History of FC Desna Chernihiv

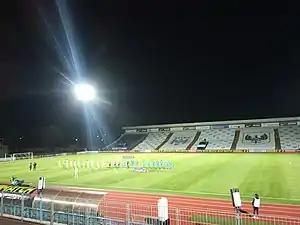

The team of masters was established in Chernihiv in 1960 under the name "Avanhard" as part of the republican Avanhard sports society and entering competitions of the class "B" competitions (concurrently Football Championship of the Ukrainian SSR). That year the Chernihiv team "Avanhard" would take part in the state football championship (challenge) among the Class B teams. The team was created on already existing Chernihiv city team that also was known as Avanhard and played earlier in republican level competitions. In 1960 "Avanhard Chernihiv", signed Viktor Bannikov for one year, considered one of the best goalkeepers in the Soviet Union earning the title of the best twice in 1964 and 1970 and distinguished Master of Sport of USSR (1991). In 1961, the stadium in the city of Chernihiv was named the Russian Soviet cosmonaut Yuri Gagarin and on 25 May 1964, he attended the stadium in person. From 1966 to 1979 the goalkeeper was Yuriy Hruznov from Chernihiv. In the "Avanhard Chernihiv"'s squad were included better footballers of the region (Chernihiv Oblast). Among them are goalkeeper V.Lomako, field players V.Kravchynskyi, Yu.Shkolnikov, O.Finkelberh, and others, in such way the chairman of regional council of sports societies and organizations V.Tatur informed readers of "Desnyanska Pravda" on 10 February 1960. "The team's coach is appointed a former Dynamo Kyiv player Aleksandr Shchanov. These days "Avanhard" will proceed with its training and in already the nearest future in Chernihiv will start reconstruction and upgrade of the city's stadium. In its construction will take part quite a few city residents, public, youth, and Komsomol activists". Over 26 seasons in the USSR championships, Desna played 1,099 matches, of which 380 won, 301 – tied and 418 – lost. They scored 1145 goals, conceded – 1251. In February, "Avanhard Chernihiv" took part in the winter championship of the Chernihiv Oblast (see Chernihiv Oblast Football Federation), and the team played their first official match on April 17, 1960, in Kirovohrad against the "Zirka" (0:3). The next match, "Avanhard" held a draw with Kyivan "Arsenal" (0:0), and then lost at its home field to "Lokomotyv" out of Vinnytsia (today FC Nyva Vinnytsia) with a score of 0:6. In May 1960, Aleksandr Shchanov was dismissed. The duties of a head coach were performed by his assistant Anatoliy Zhigan, who was approved in this position in July 1960. In its first season in the USSR championship, the team took 16th place out of 17 teams in the 1st zone of the Ukrainian Class B class (second tier) and won relegation playoff against Avanhard Pryluky to stay in the league. In 1961 the team received the name "Desna". According to the results of the 1961 season, Desna took the 5th place in its group and the 10th place in the final of the Ukrainian SSR (class "B"). Among all the Ukrainian teams of the championship of the USSR Chernihiv team was the 13th. In 1962, the team was coached by Yevgeny Goryansky and in 1965 Desna achieved its highest achievement in the Soviet Union era. Defeating six opponents, including class "A" teams – "Shinnik" and "Neftçi", the team reached the 1/8 finals of the USSR Cup, where they lost to "Kairat" in Almaty with a score 3:4. The following season, the team fought for leadership in the first zone of the Ukrainian class "B" – the winners were given the right to fight for securing the second group of the "A" class (later reorganized into the First League). "Desna" skipped forward only Khmelnitsky "Dynamo", and in the overall standings took the 4th place in the championship of the Ukrainian SSR.